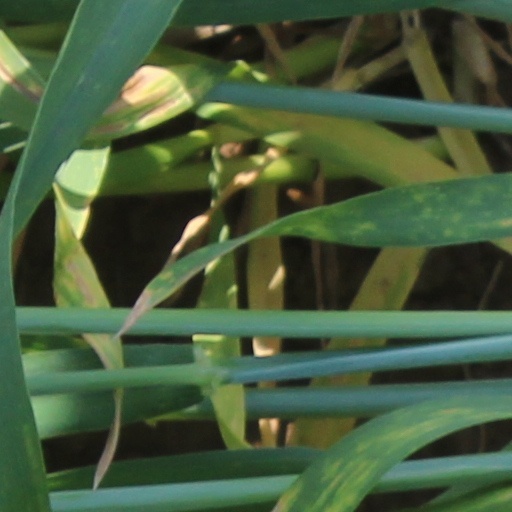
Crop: wheat